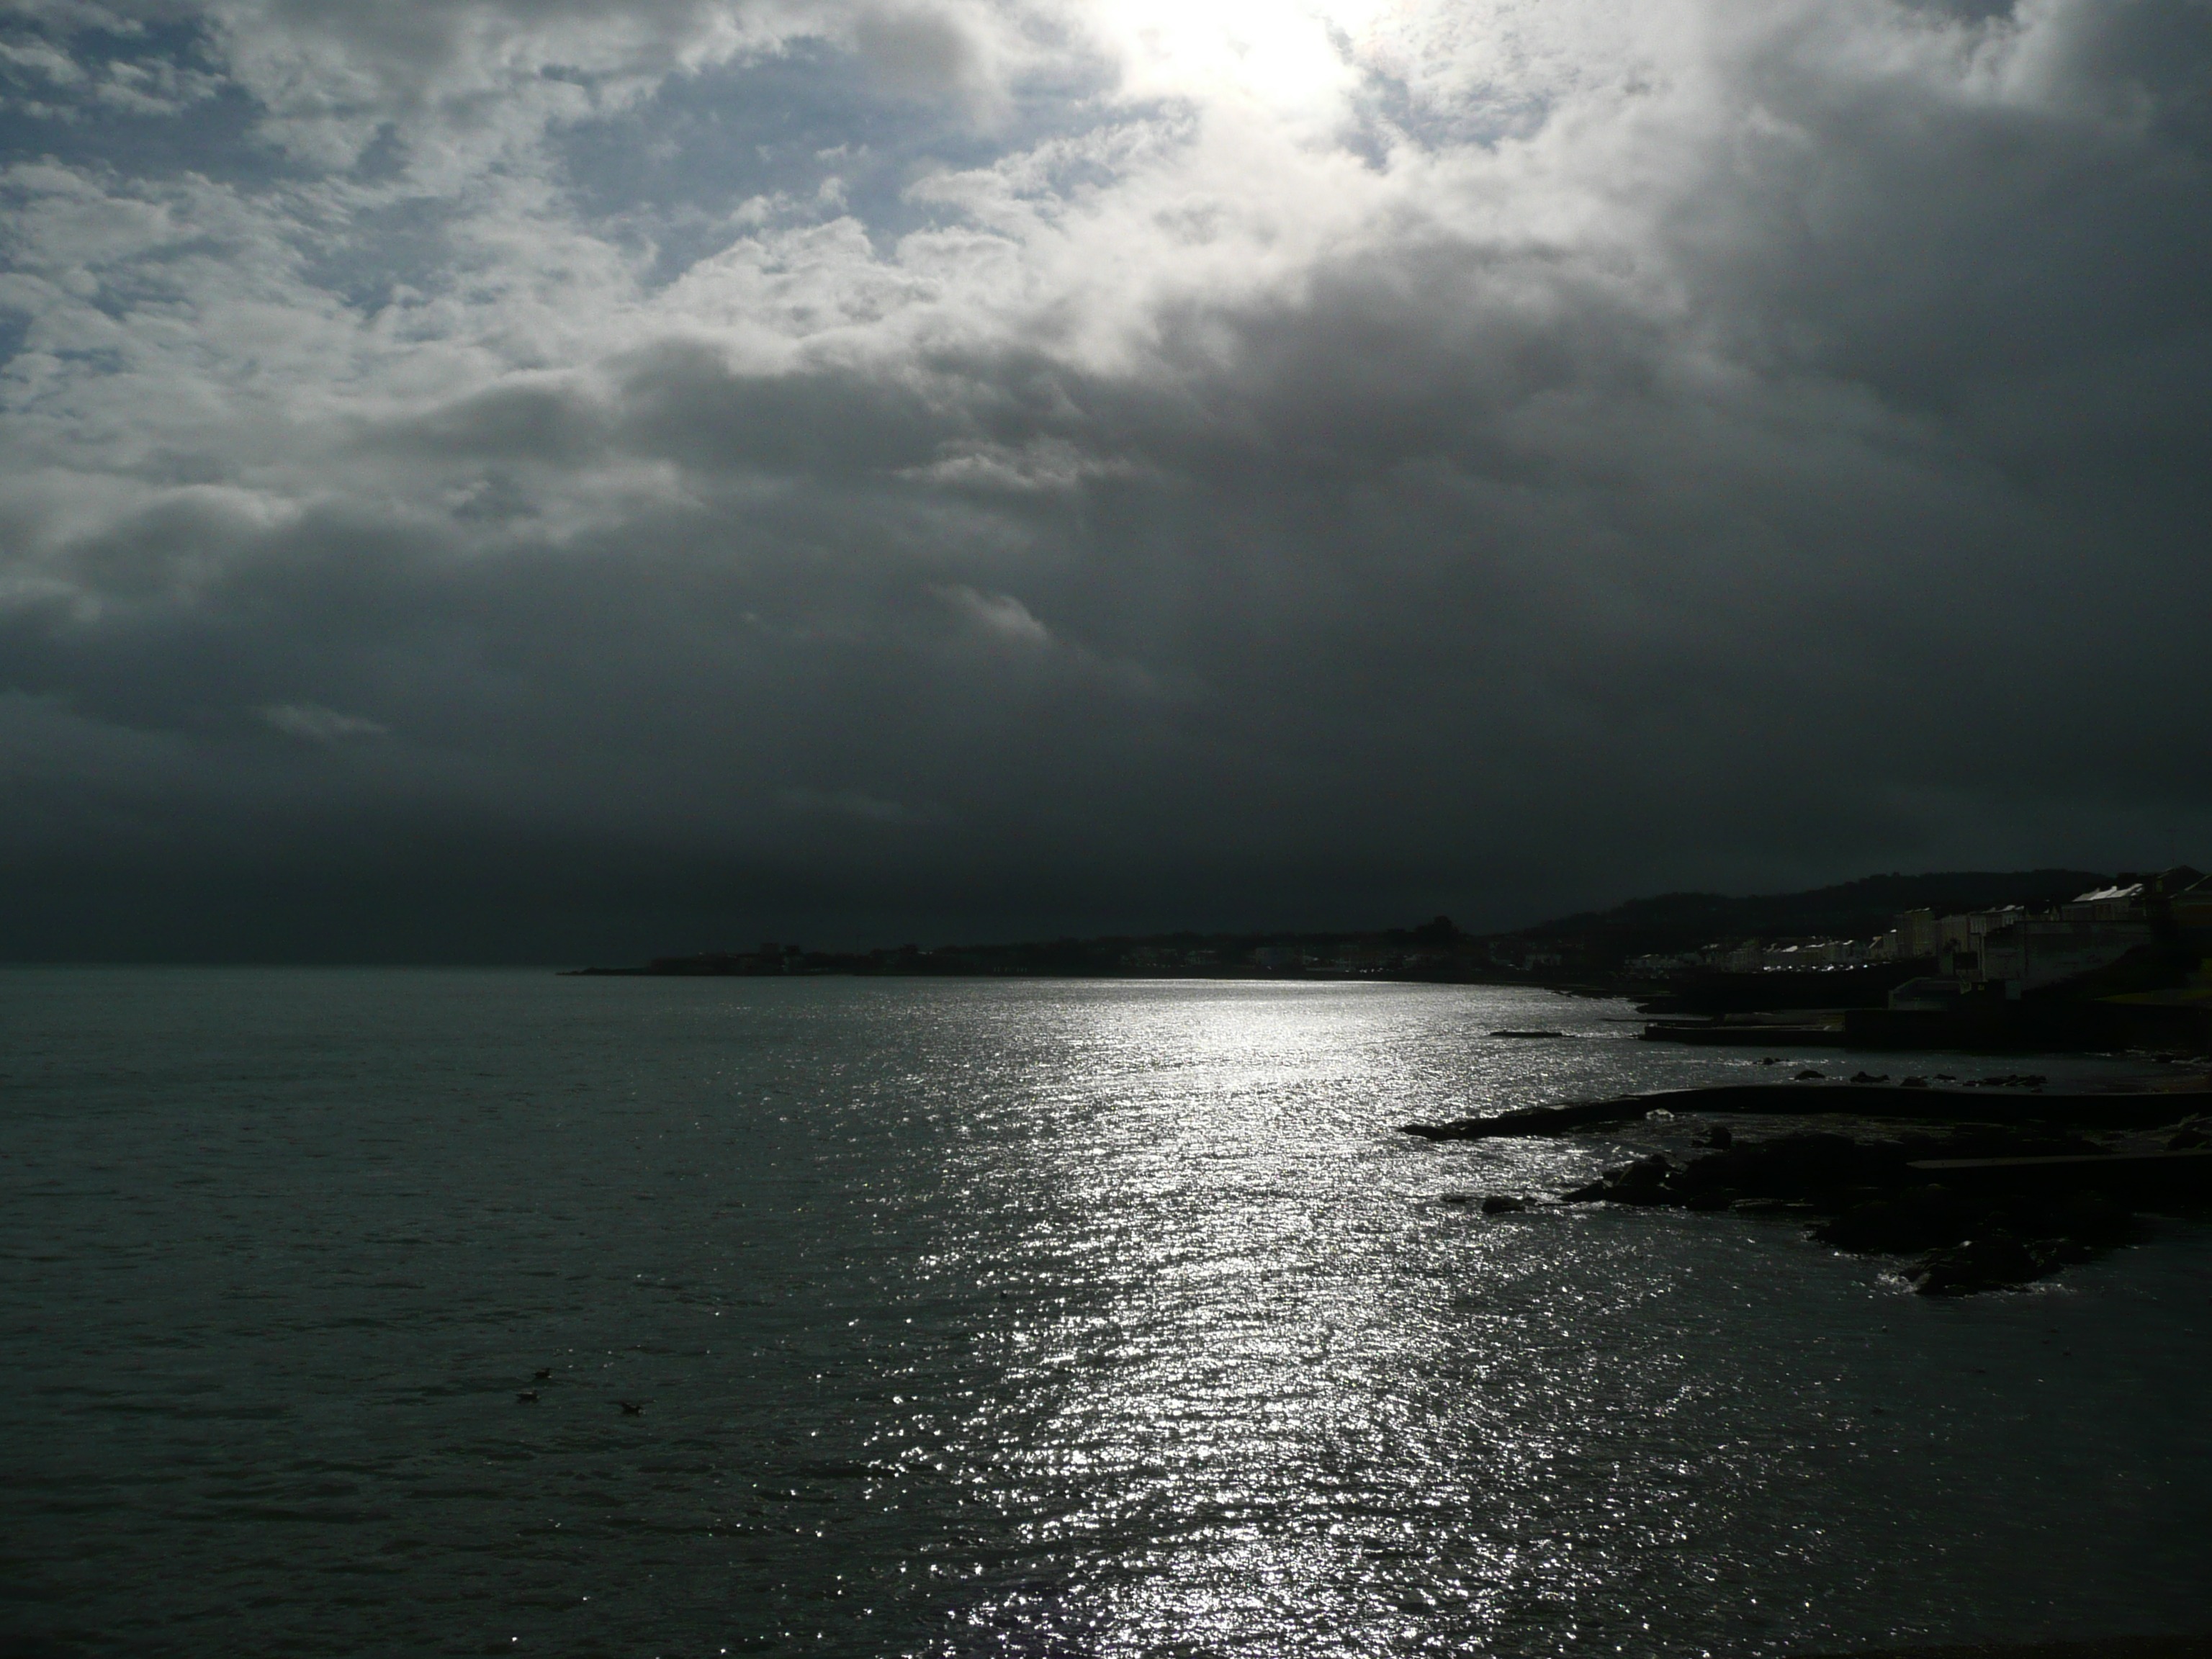
beach, landscape, sea, coast, water, nature, outdoor, ocean, horizon, cloud, sky, sunlight, morning, wave, lake, dawn, atmosphere, coastal, coastline, seaside, dusk, environment, reflection, scenic, seascape, weather, bay, darkness, marine, ireland, loch, meteorological phenomenon, dun laoghaire, atmospheric phenomenon, wind wave